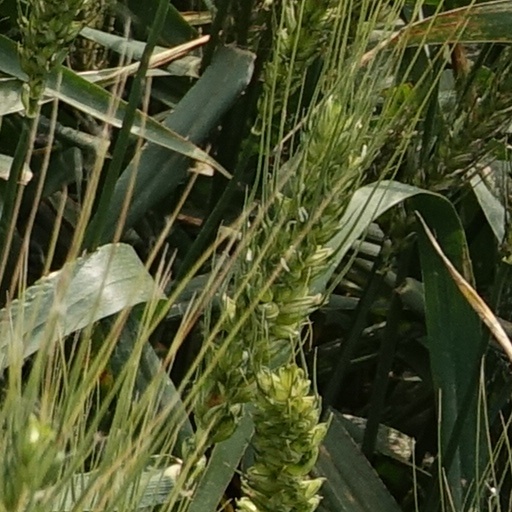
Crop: wheat